Question: Please indicate a possible affordance area of the hammer that can be used for striking
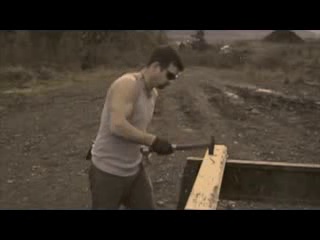
Answer: [208.836, 134.523, 214.896, 153.513]